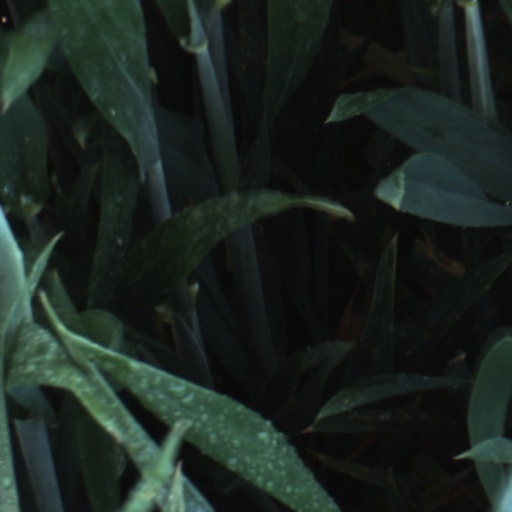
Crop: wheat